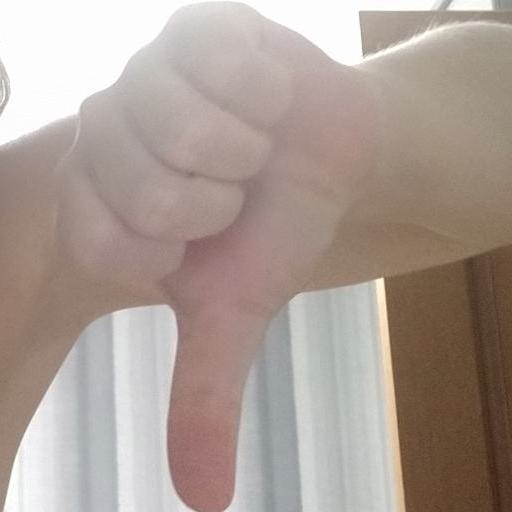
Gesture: dislike